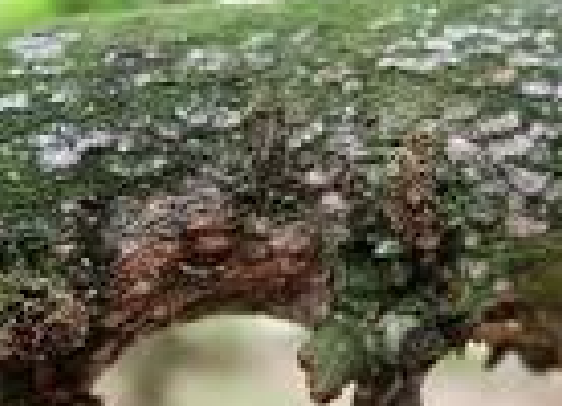
Label: pink_disease